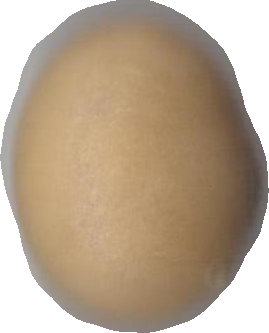
Variety: Dega